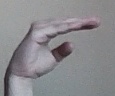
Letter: jeem